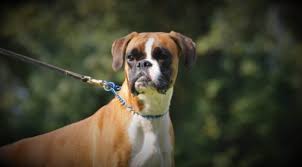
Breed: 225-n000082-boxer